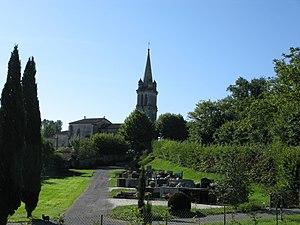
Vue sur l'église Sainte-Eulalie de Lignan-de-Bordeaux.
Cet article recense les monuments historiques de l'arrondissement de Bordeaux, dans le département de la Gironde, en France.
Lignan-de-Bordeaux est une commune du Sud-Ouest de la France, située dans le département de la Gironde, en région Nouvelle-Aquitaine.